Penedono

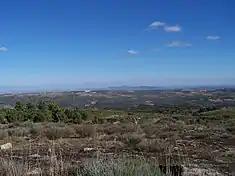
The landscape of Penedono in the area of Lameira de Cima

The municipality of Penedono is limited in the north by the municipality of São João da Pesqueira, east by Vila Nova de Foz Côa and Meda, south by Trancoso and west by Sernancelhe.